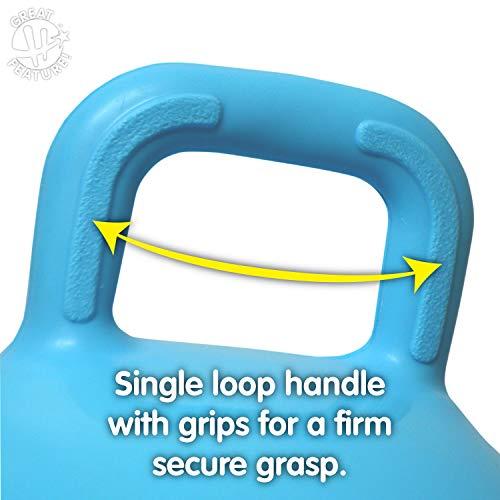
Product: Ball Bounce and Sport TOYS Hopper, 18-Inch
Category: Toys & Games | Sports & Outdoor Play | Pogo Sticks & Hoppers | Hoppers
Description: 18" Hopper ball promotes coordination, balance, and core development skills.
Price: $9.99